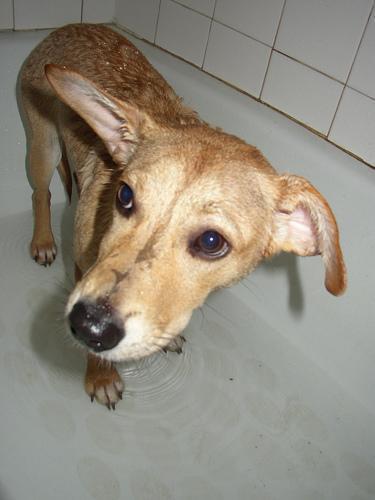
dingo